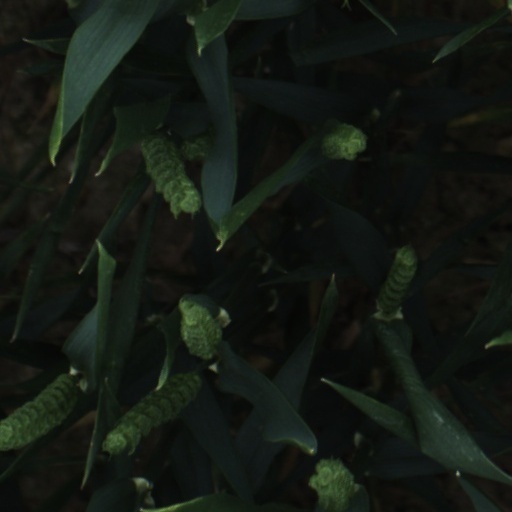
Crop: wheat